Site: brandenburg
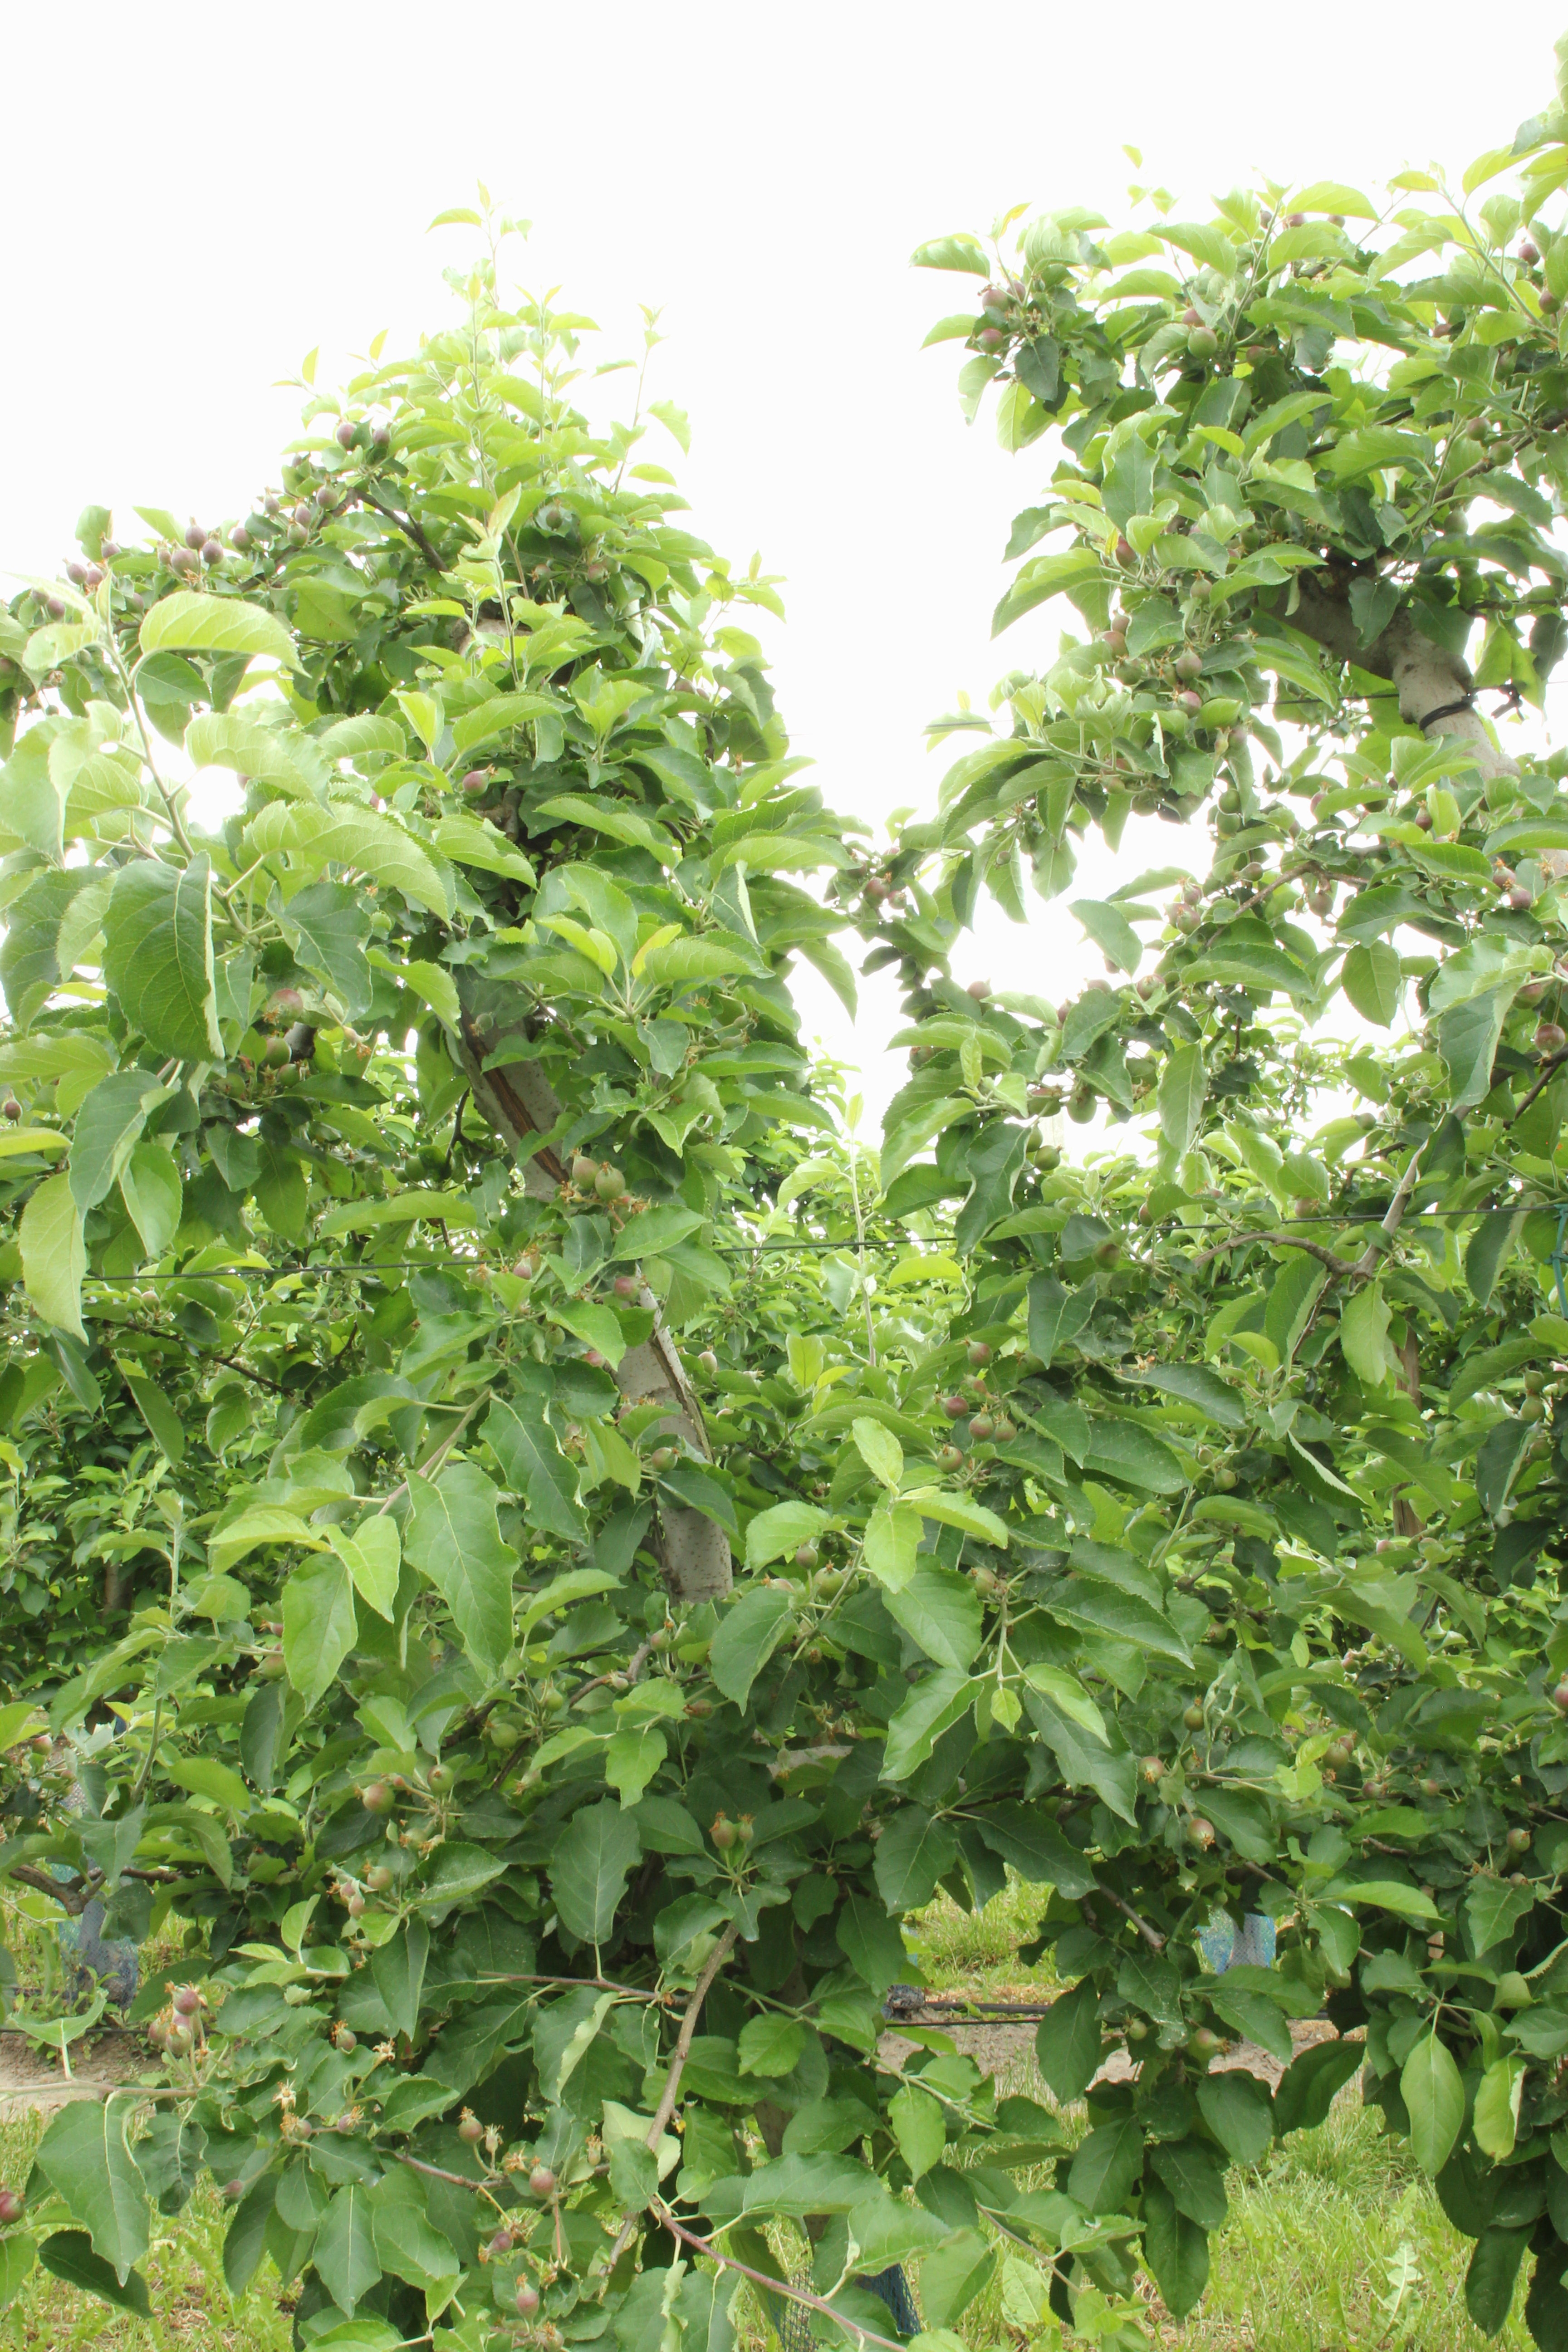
Growth stage (BBCH 72): Development of fruit